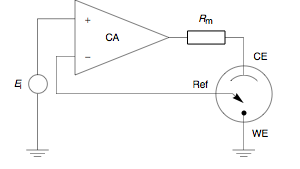
Schema d'un potentiostat